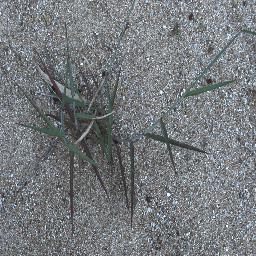
Label: negative